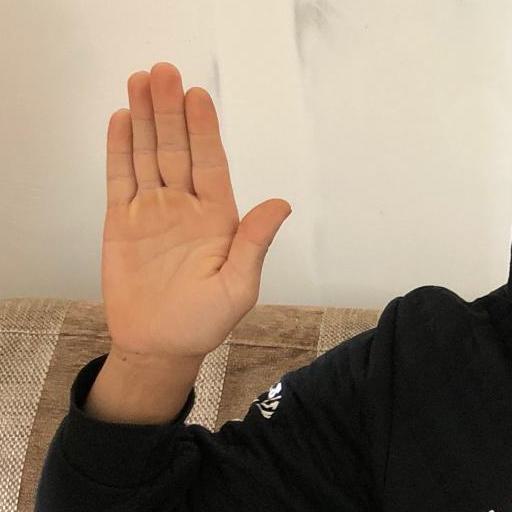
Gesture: stop